Answer in natural language. How many Televisions are visible in the scene? Choose between the following options: 1, 0, 2, 3 or 4
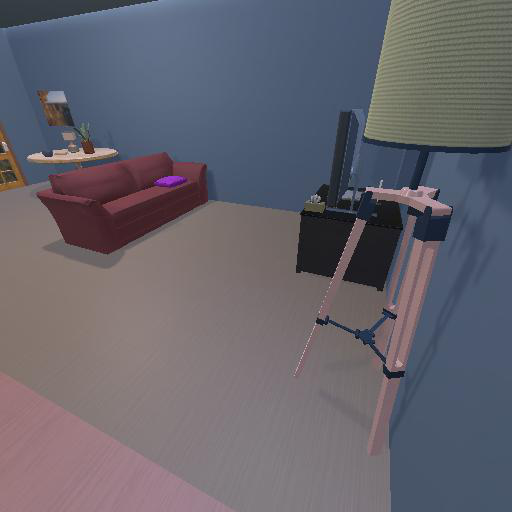
<answer>1</answer>